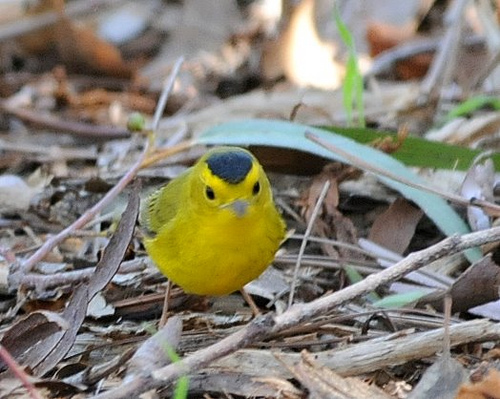
a small yellow bird with a black spot on the top of its head
this is a small yellow bird with a small beak.
black head yellow throat belly and tan larsus and rectrices.
this small yellow bird has a dark gray marking on top of it's head.
this bird is black and yellow in color with a small beak, and yellow eye rings.
this bird has wings that are yellow and has a black crown
this is a bright yellow bird with a black crown and a grey beak.
this bird has a black crown, and yellow breast, belly, and coverts, as well as a small grey bill.
a small round yellow bird with a large black spot on its crown and a short beak between two black eyes.
this bird is yellow with black and has a very short beak.
Species: Wilson Warbler